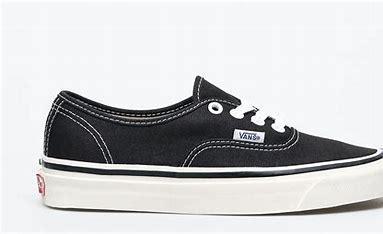
Brand: Vans
Model: Authentic 44 DX